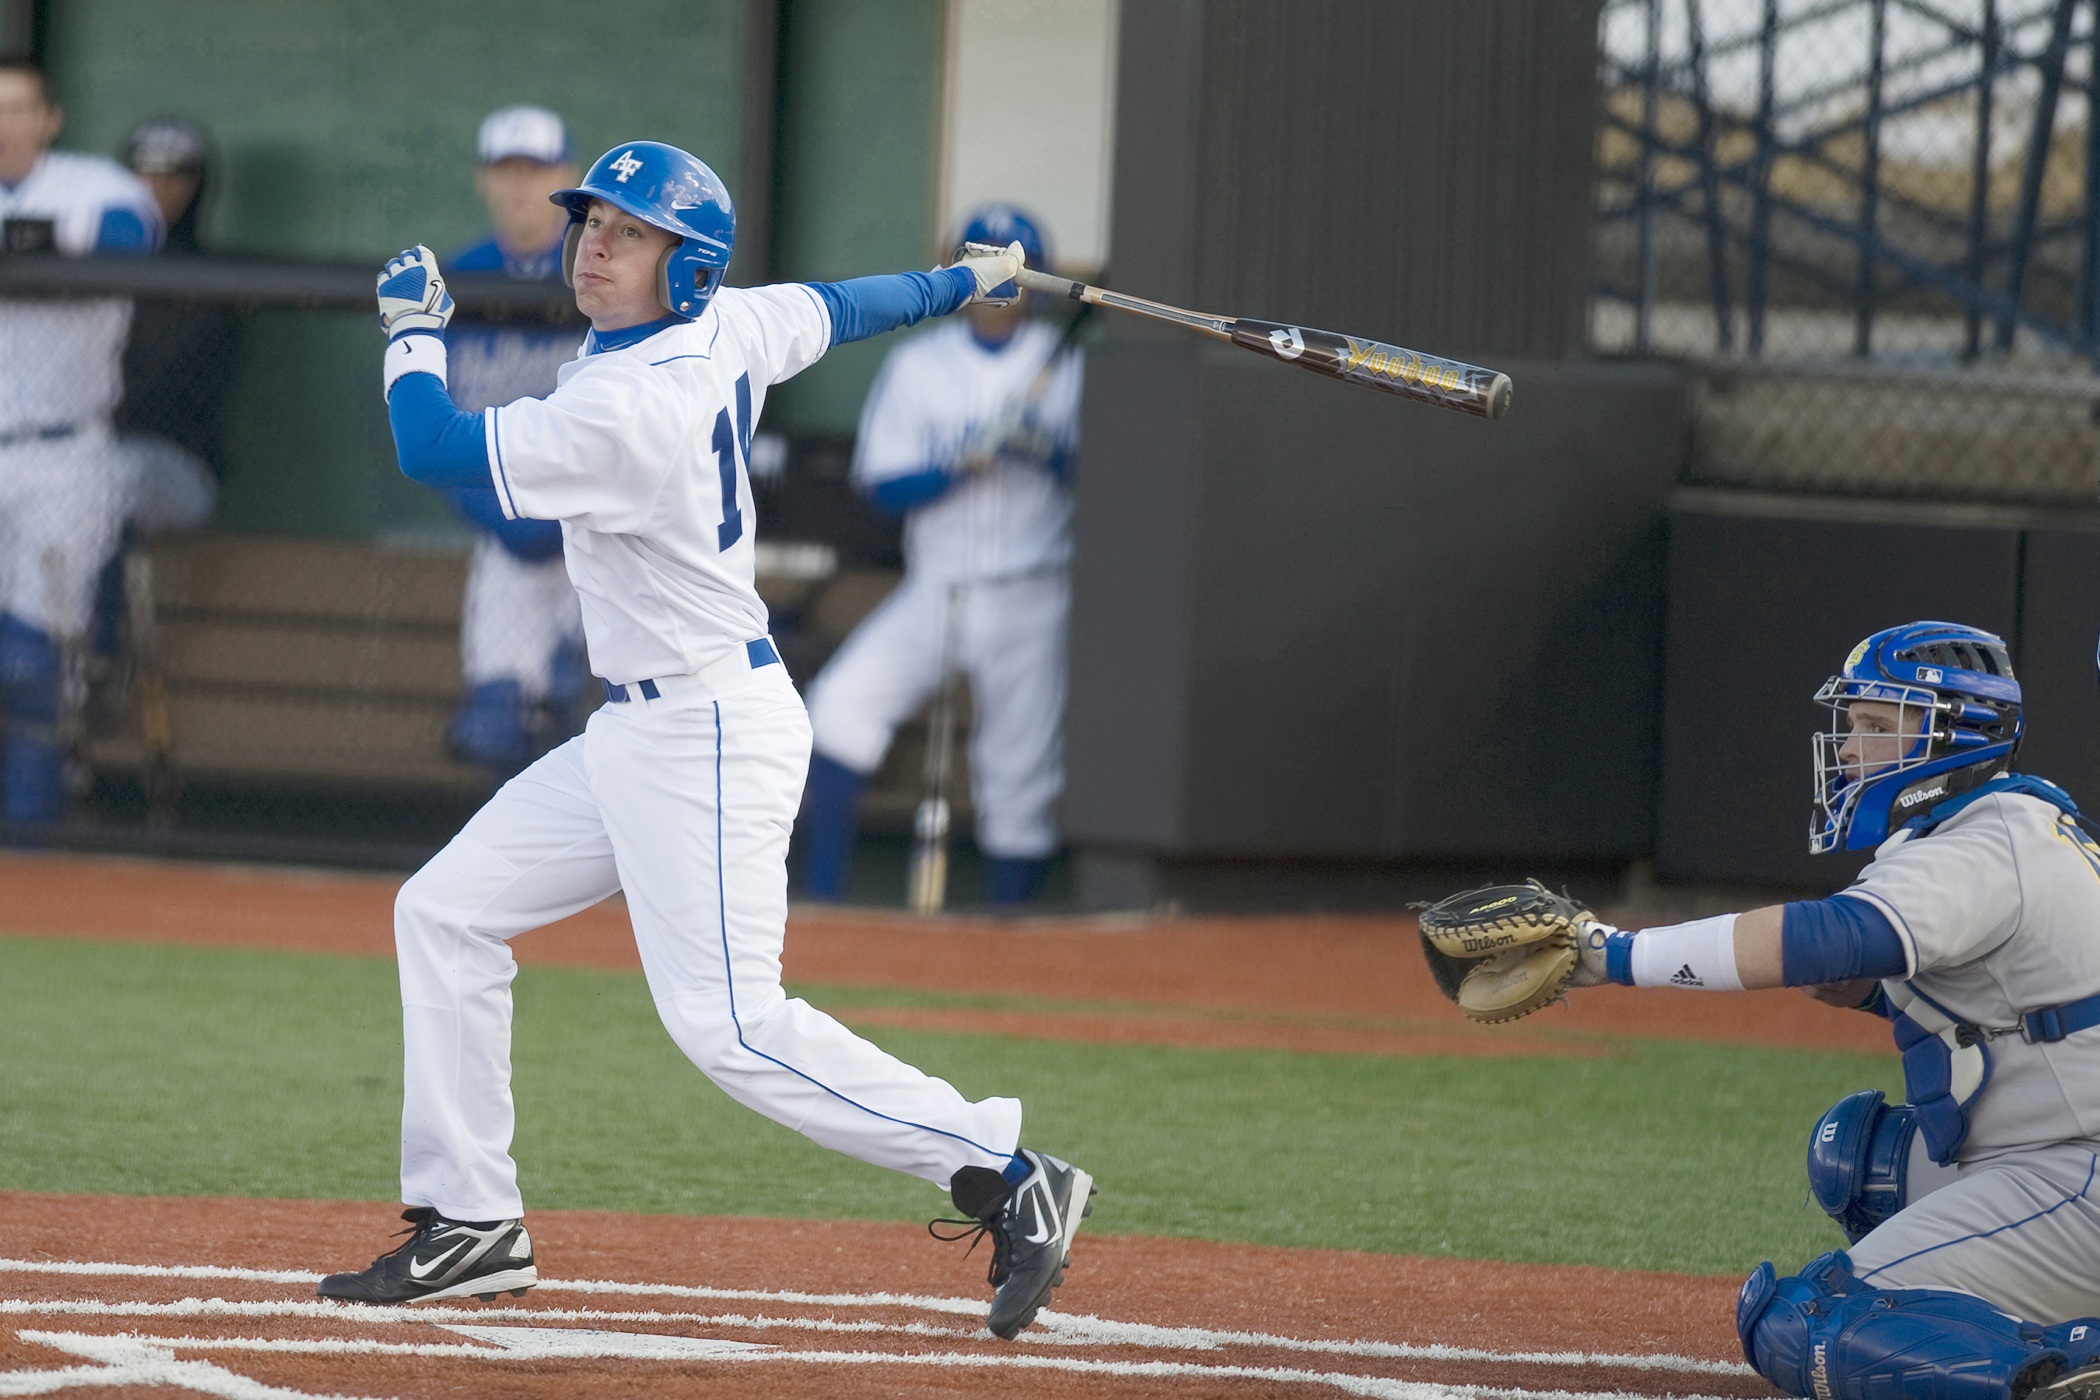
baseball, sport, field, game, pitch, batter, competition, american, team, sports, pitcher, uniform, players, bat, college, athletes, baseball player, catcher, ball game, team sport, infielder, college baseball, bat and ball games, baseball positions, college softball